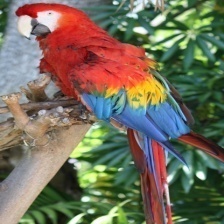
Species: SCARLET MACAW
Scientific name: ARA MACAO
ImageNet parent category: macaw